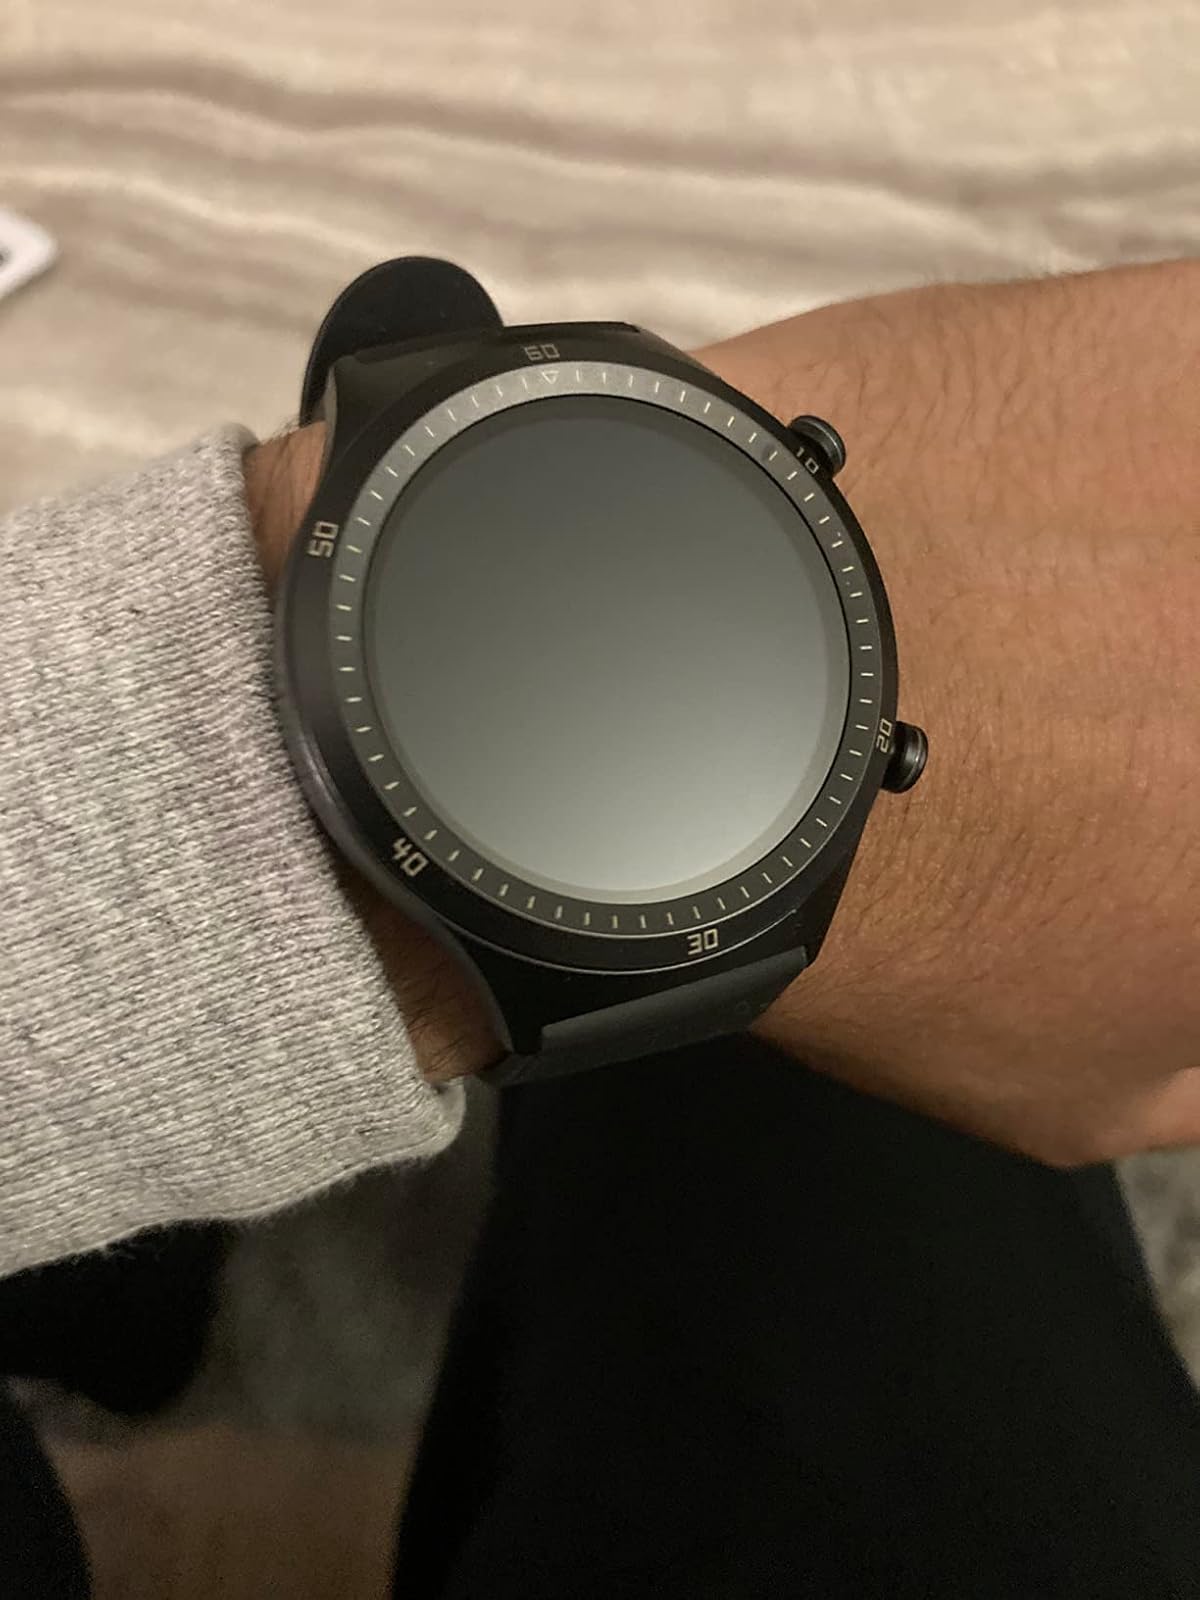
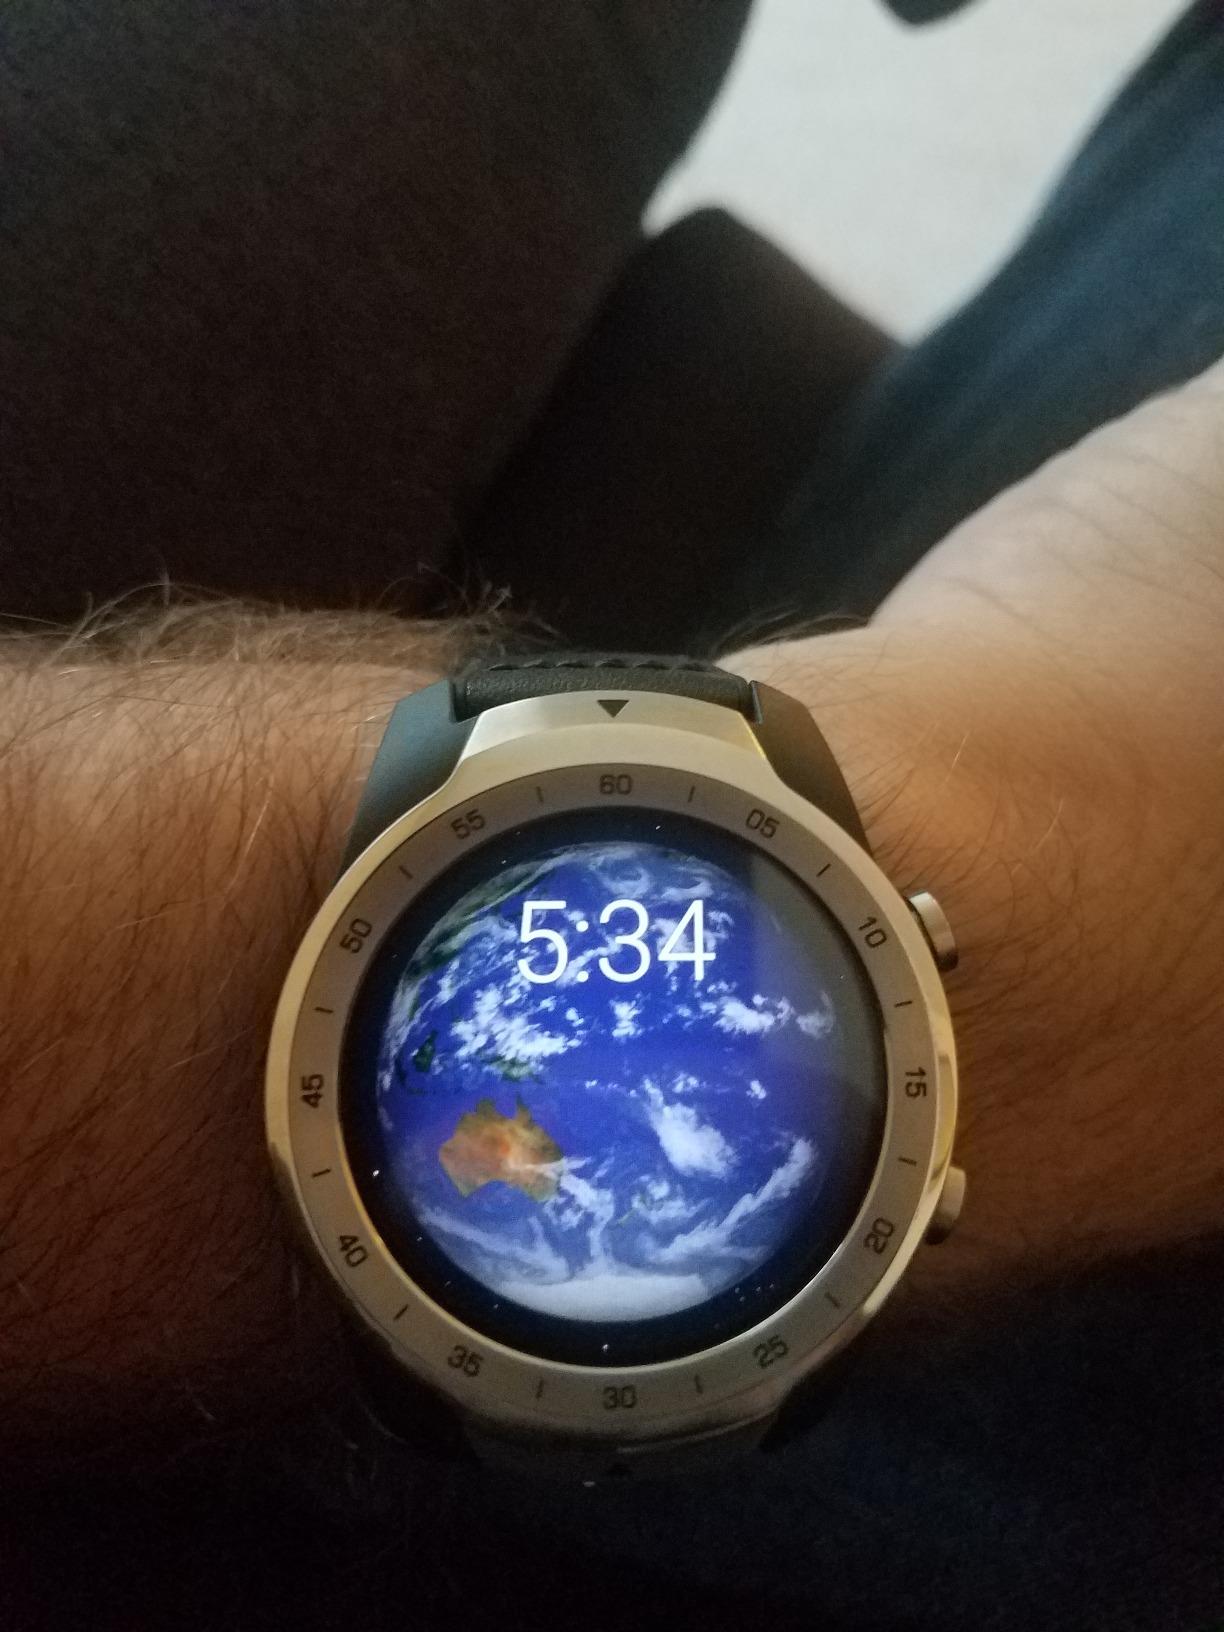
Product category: smartwatch
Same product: no